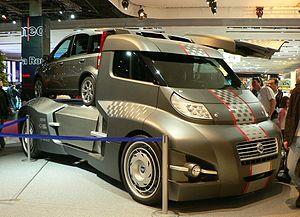
Camion Fiat Iroc en exposition au Mondial de l'Automobile de Paris 2006.